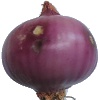
Label: Onion Red Peeled 1